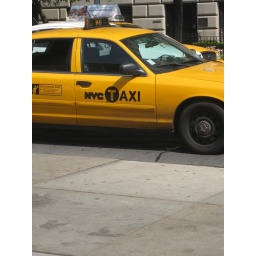
The weird yellow cars were everywhere in NYC.